The Grandiose

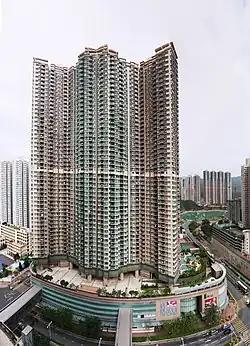
The Grandiose

The Grandiose is a private housing estate in Tseung Kwan O Town Centre, Tseung Kwan O, New Territories, Hong Kong, near MTR Tseung Kwan O station. It comprises 3 high-rise buildings built in 2006. It is jointly developed by New World Development and MTR Corporation, and constructed by Hip Hing Construction, 28 minutes to Sheung Wan and Central Business District.